Sudhir Tailang

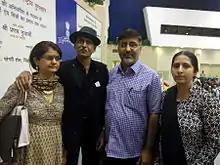
Two leading cartoonists from Indian media Sudhir Tailang and Shekhar Gurera with the women behind them Vibha Tailang and Rekha Gurera respectively at The Vigyan Bhawan, New Delhi, at the occasion of National Press day 2015 on 16 Nov 2015

Tailang was born in Bikaner, Rajasthan, on 26 February 1960. Tailang, who made his first cartoon in 1970, started his career with the "Illustrated Weekly of India", Mumbai, in 1982. In 1983, he joined the "Navbharat Times" in Delhi. For several years he was with the "Hindustan Times", while also doing short stints with the "Indian Express" and "The Times of India". His last assignment was with the "Asian Age". In 2004 he was awarded Padma Shri in the field of Literature & Education.